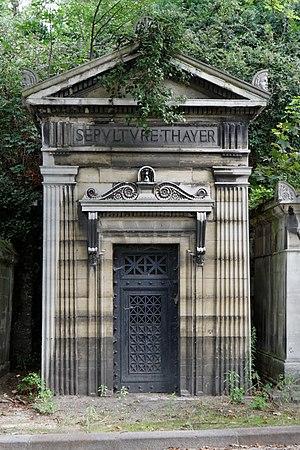
Chapelle du sénateur Édouard-James Thayer (1802-1859).
Edouard-James Thayer, né le 19 mai 1802 à Paris et mort le 11 septembre 1859 à Fontenay-lès-Briis, est un haut fonctionnaire et homme politique français d'ascendance paternelle américaine.